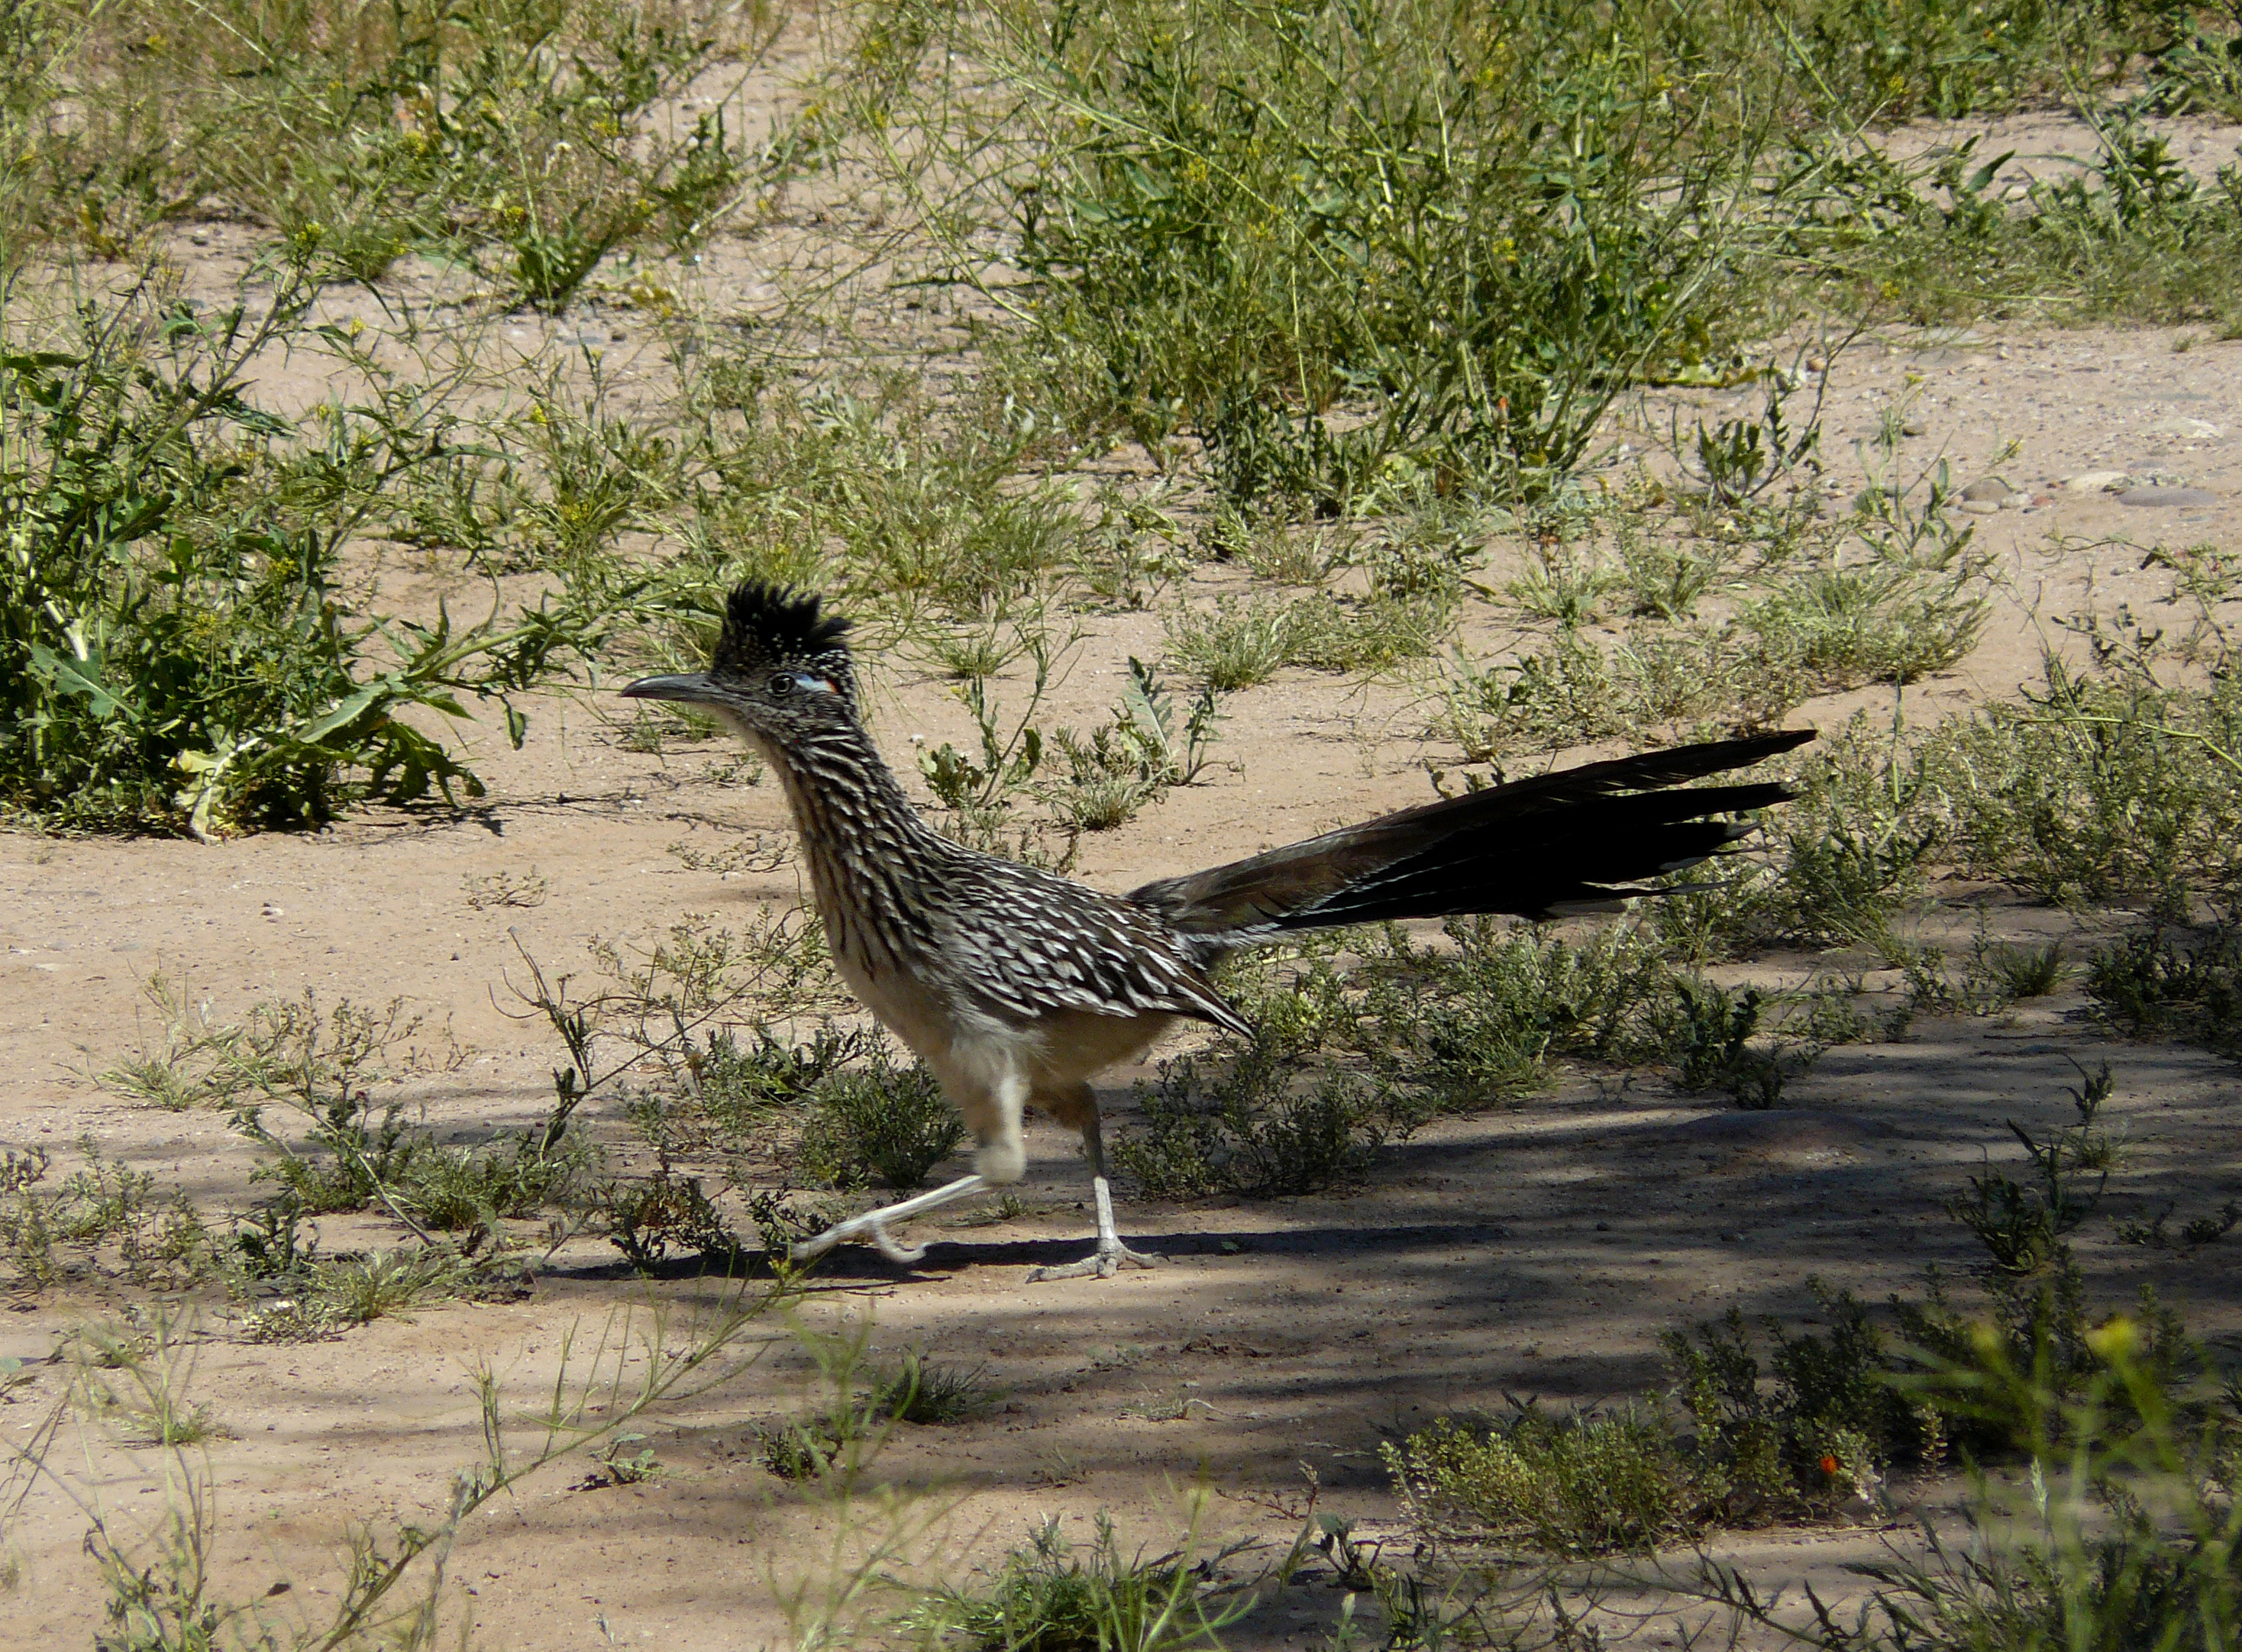
nature, bird, wildlife, fauna, greaterroadrunner, geococcyxcalifornianus, arizonabirds, desertbirds, roadrunner